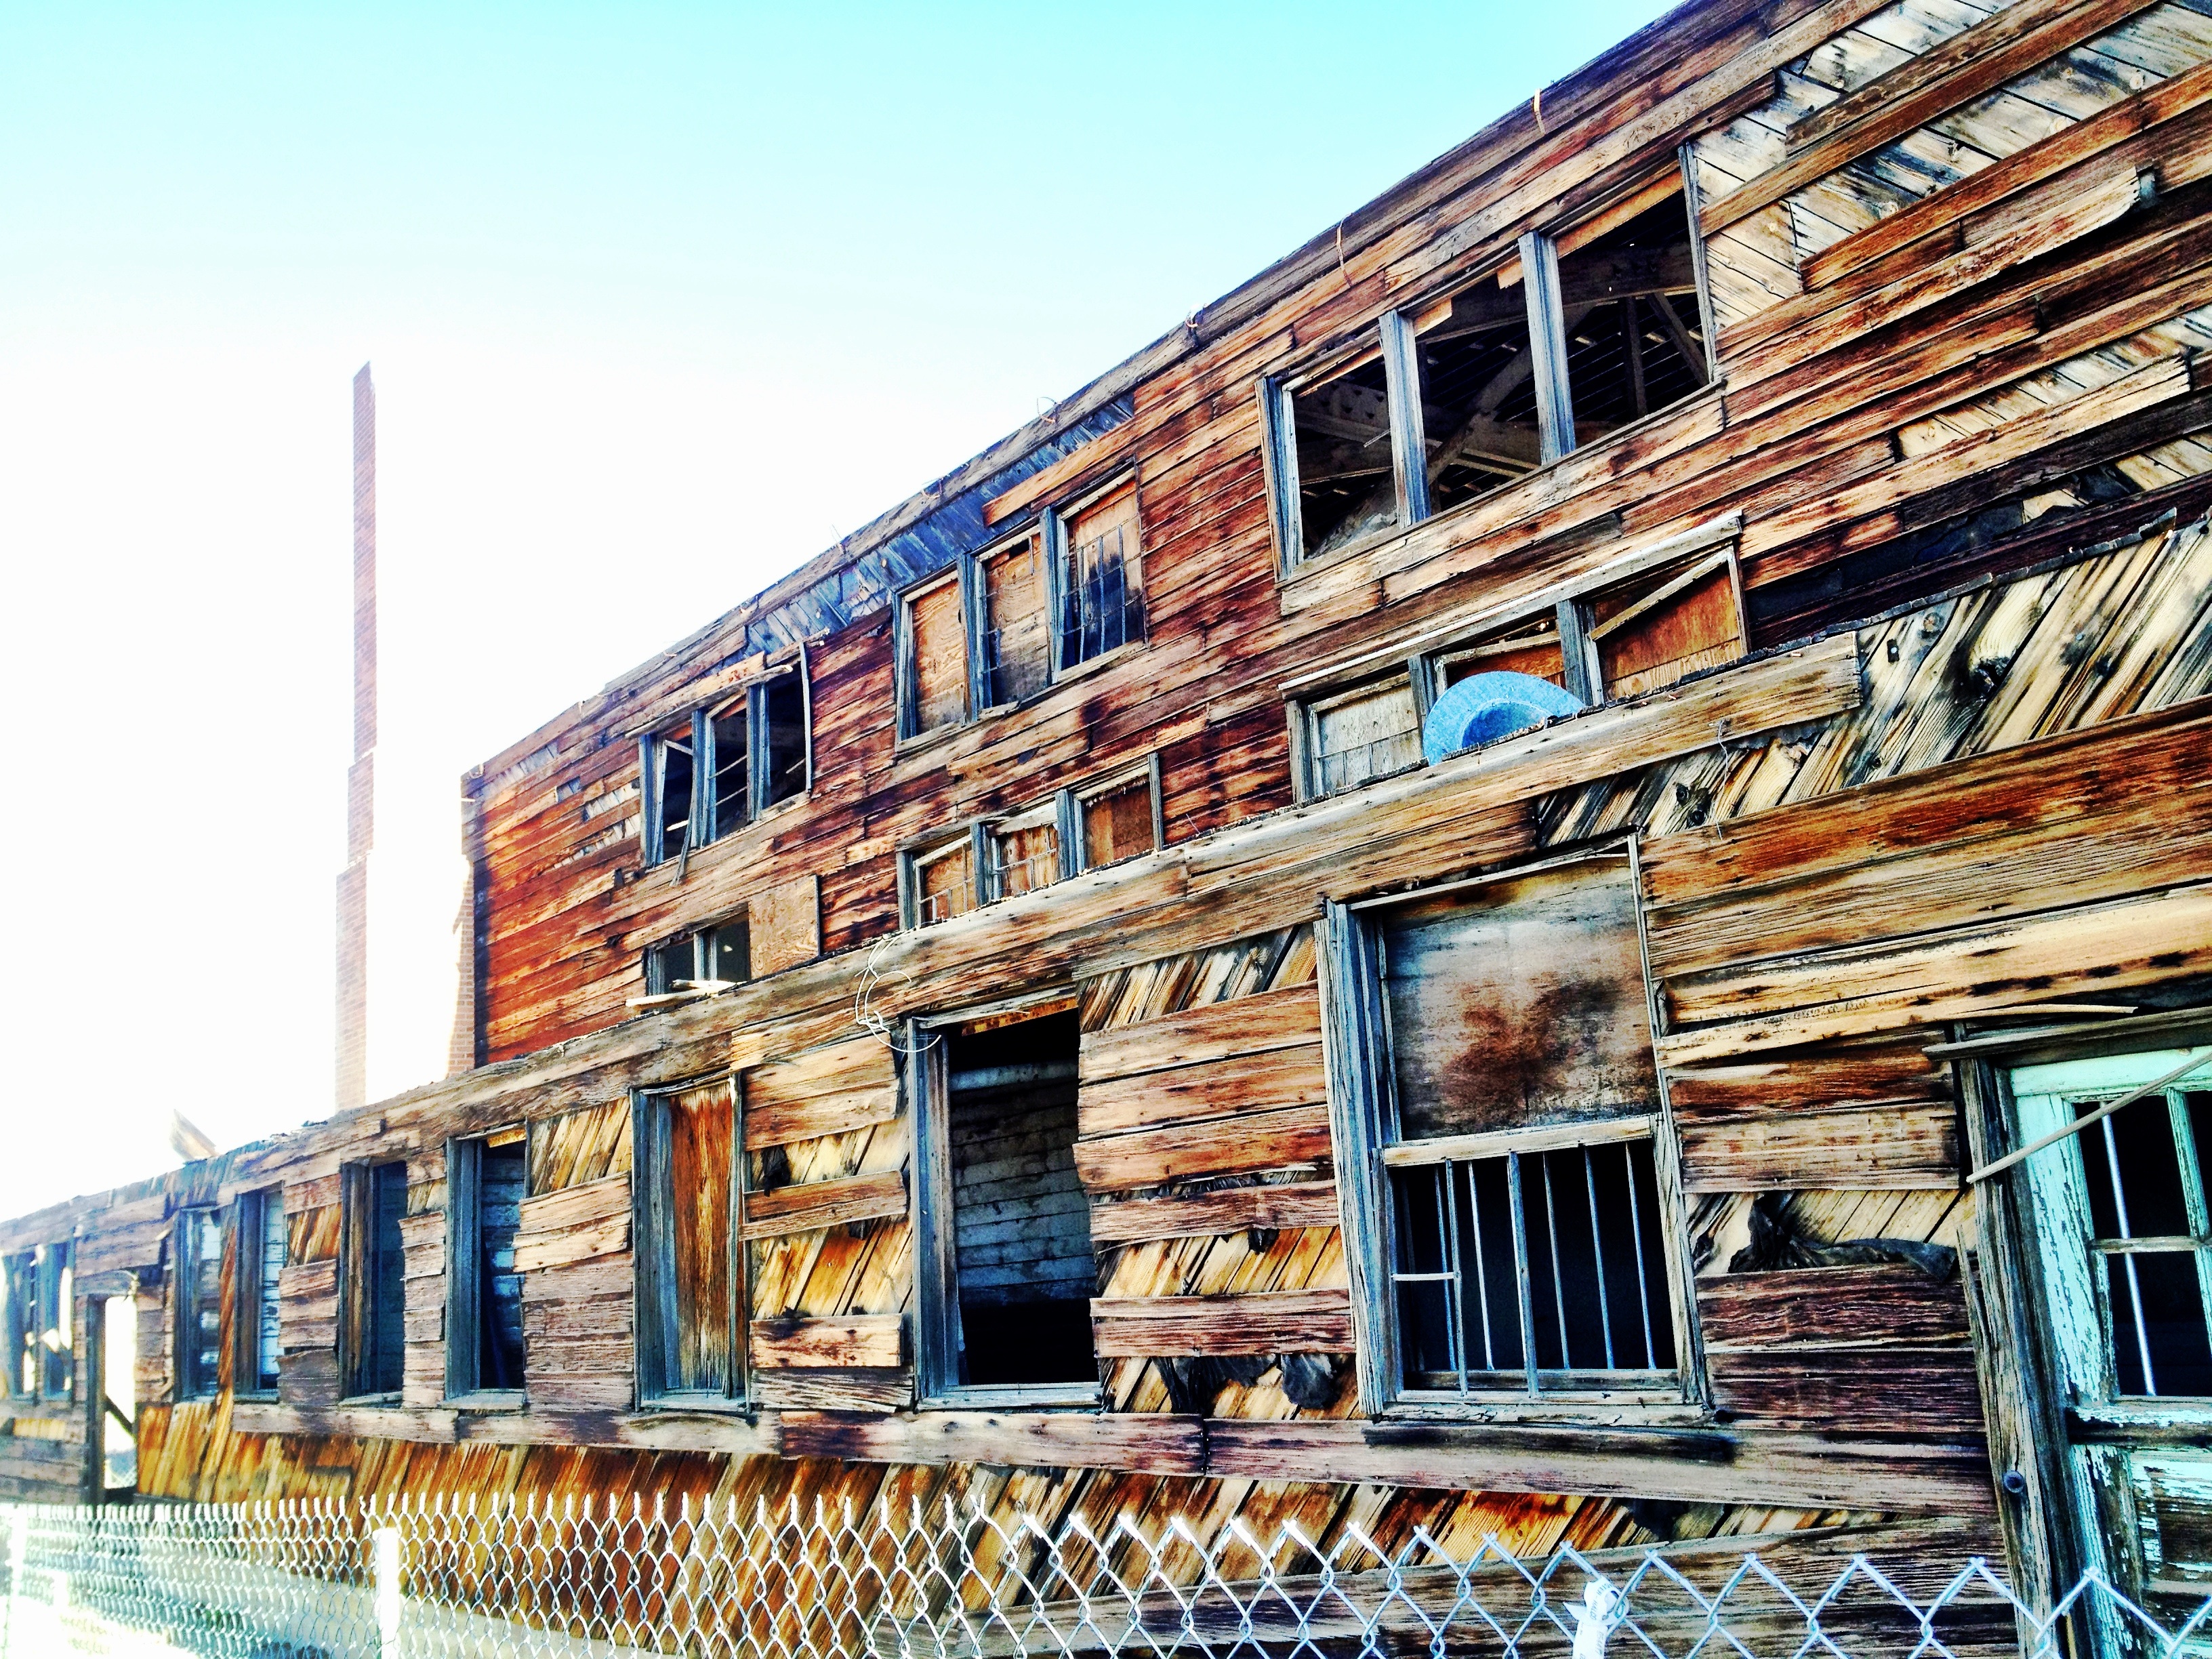
architecture, town, cityscape, vehicle, facade, urban area, residential area